Martin C. Jischke

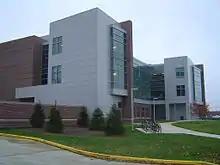
Purdue's Martin C. Jischke Hall of Biomedical Engineering opened in 2006 and was named for Jischke in 2008.

On August 14, 2000, Jischke became the tenth president of Purdue University, succeeding Steven C. Beering, who stepped down after 17 years as Purdue's president.